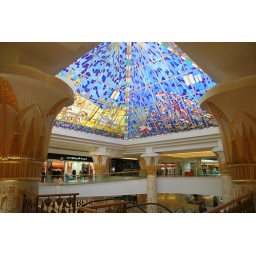
Stained glass pyramid roof in Wafi City